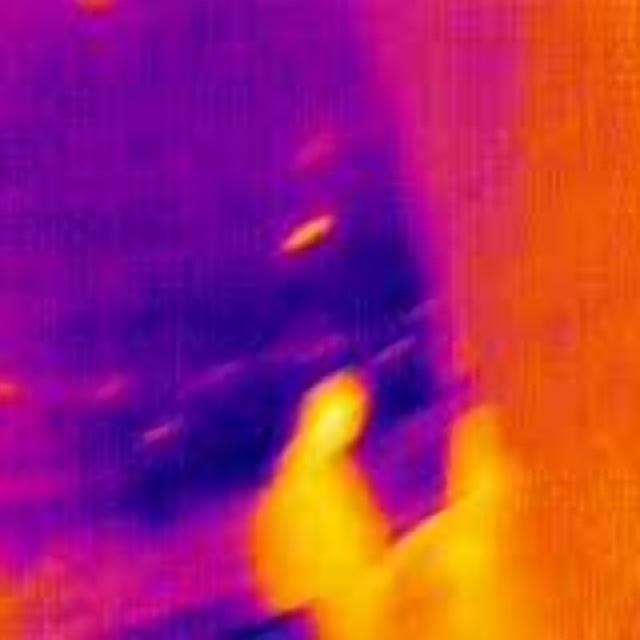
Detected objects:
label: person